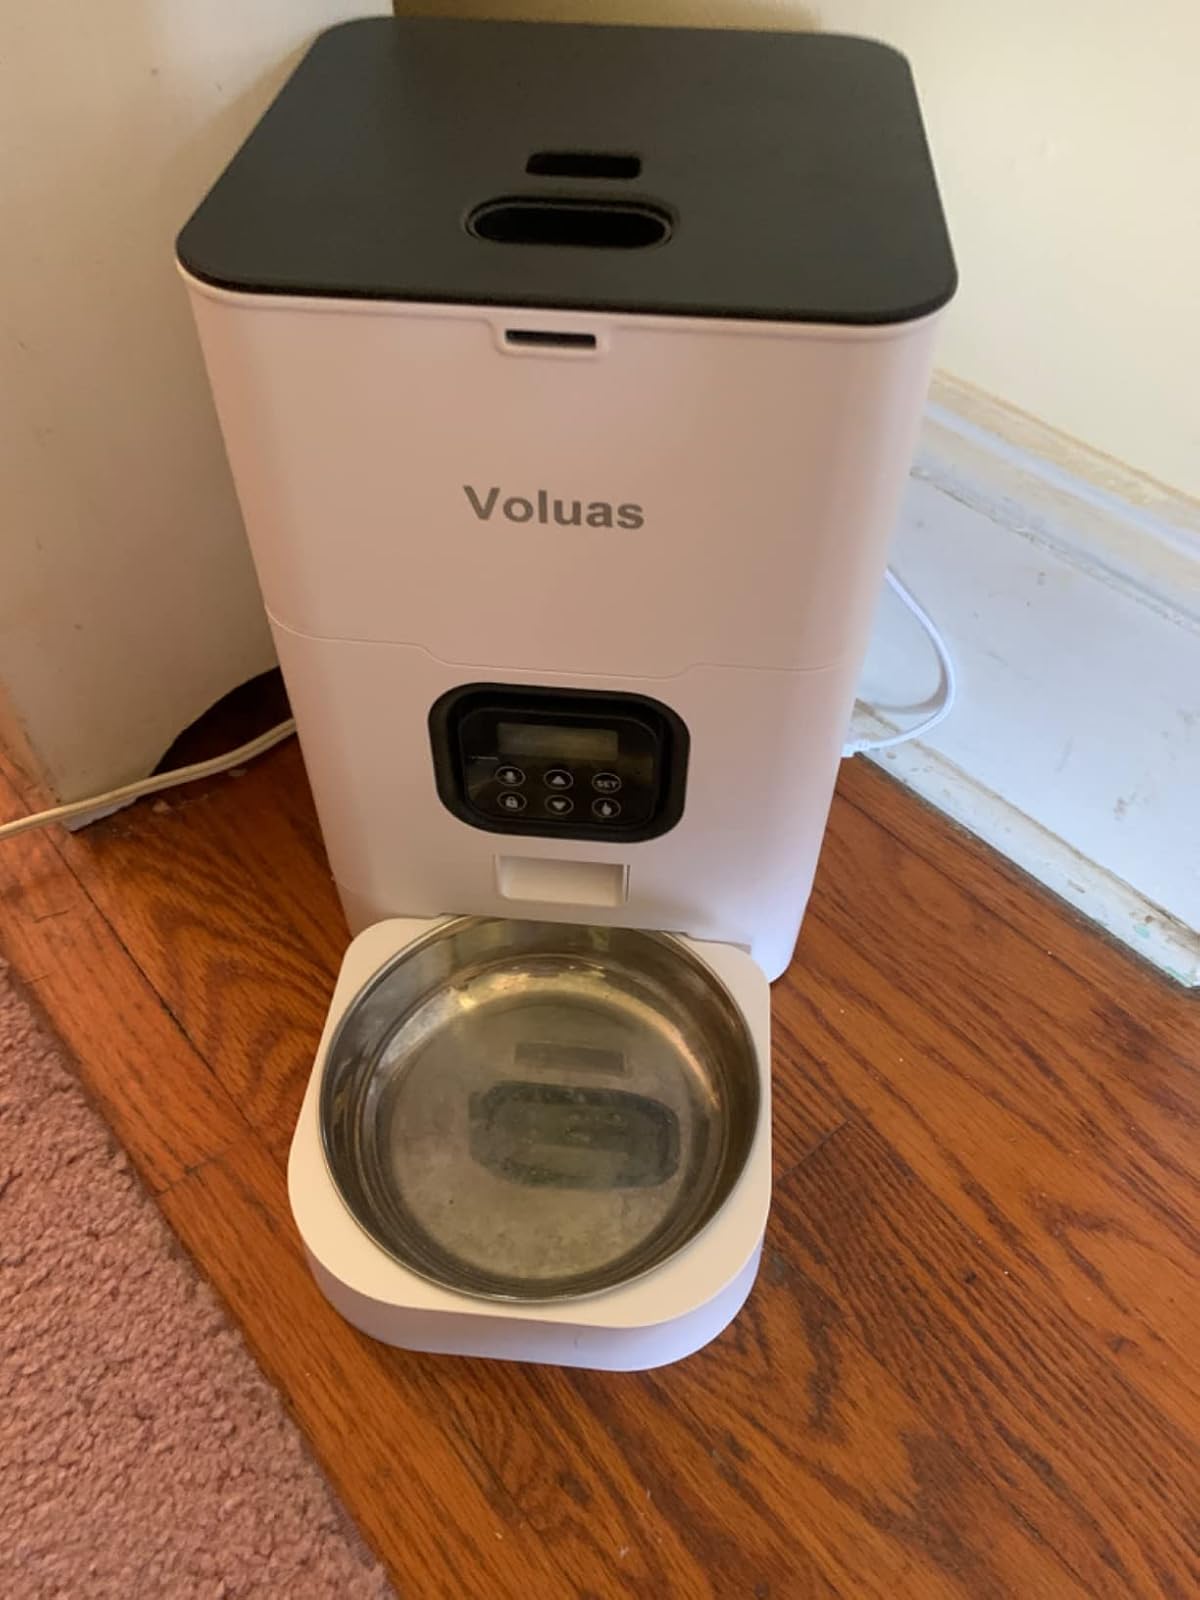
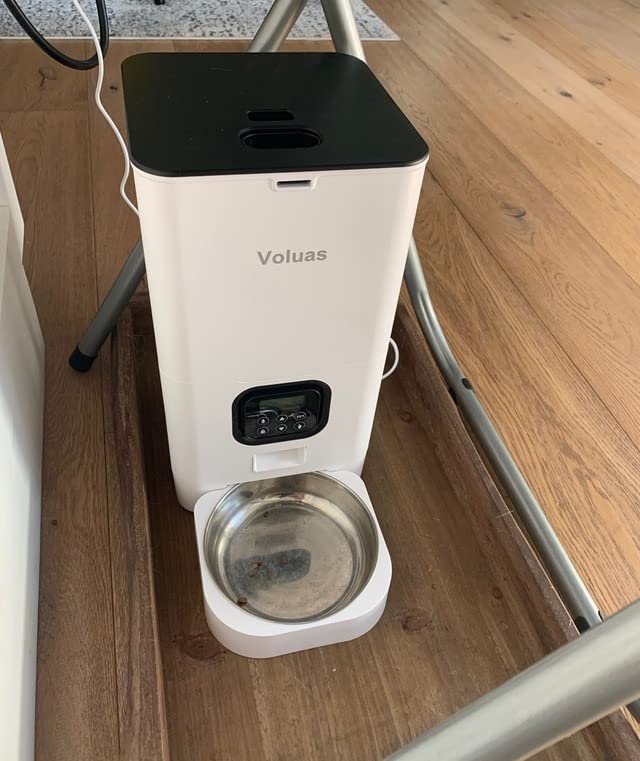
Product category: items_feeder
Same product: yes